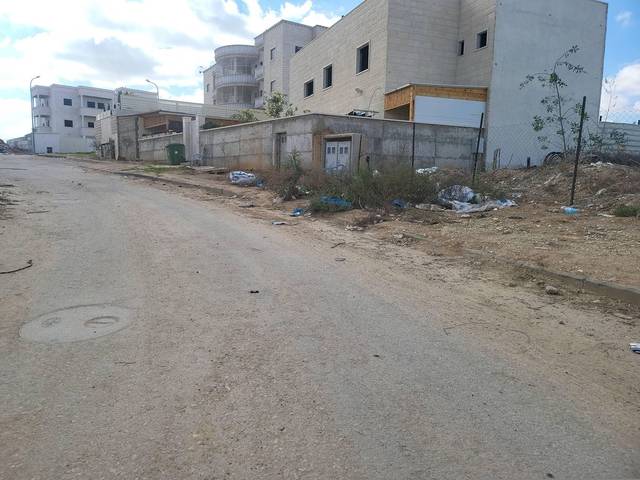
Region: Israel
Coordinates: 31.38, 34.759